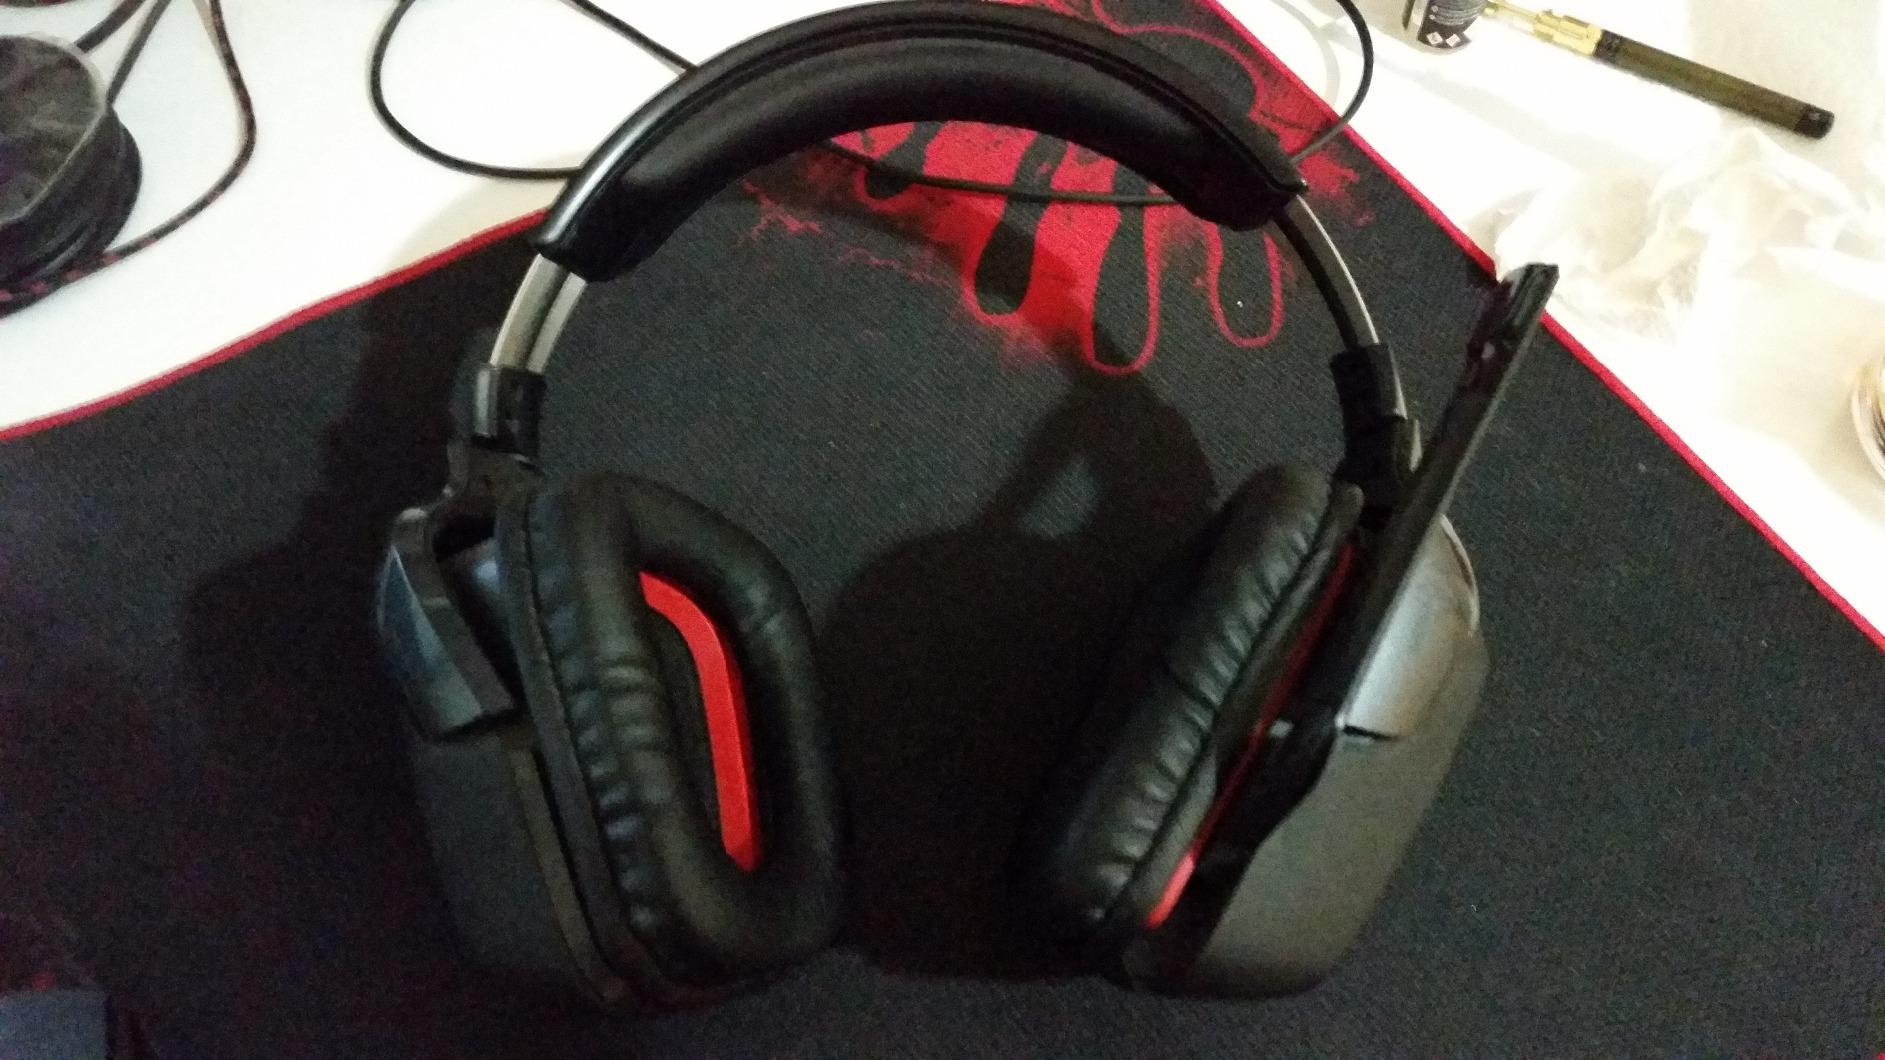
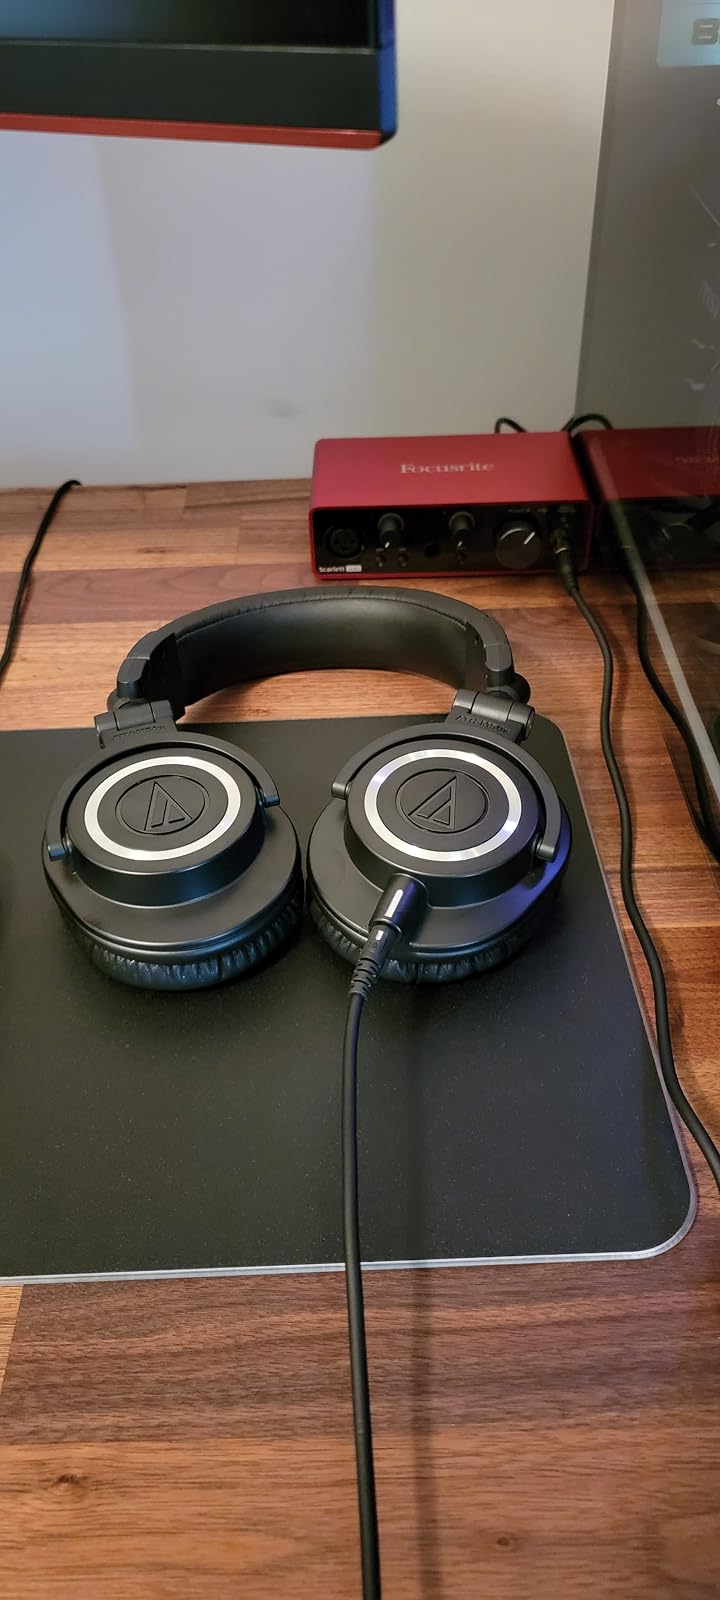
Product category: headphones
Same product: no